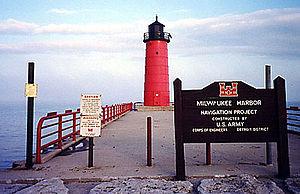
Le phare de la jetée de Milwaukee, est un phare du lac Michigan situé sur la jetée du port de Milwaukee dans le Comté de Milwaukee, Wisconsin.